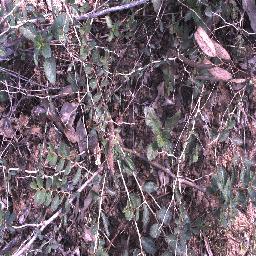
Label: chinee_apple